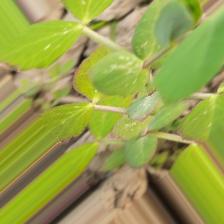
Label: Lentil Rust